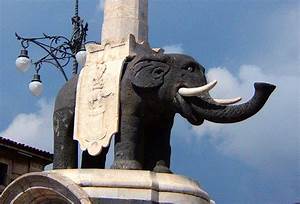
Label: elefante